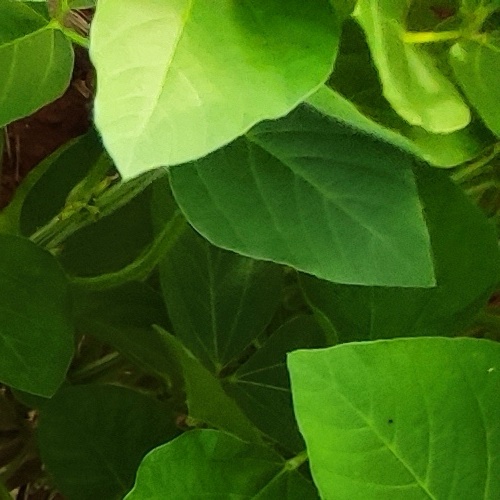
Label: Healthy